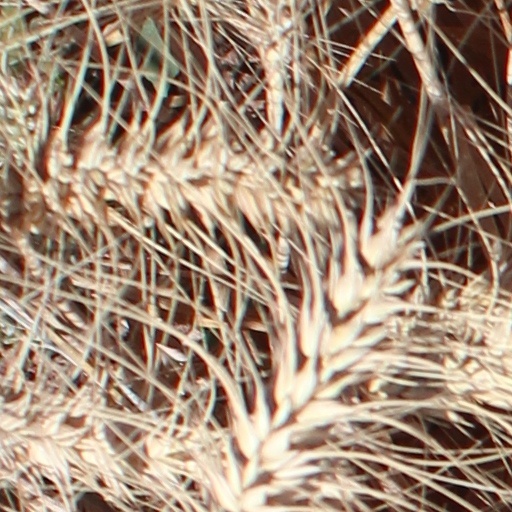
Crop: wheat